Ralph Pulitzer

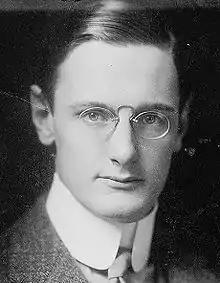

Ralph Pulitzer (June 11, 1879 – June 14, 1939) was an American heir, newspaper publisher and author. He served as the president of the Press Publishing Co., which published the "New York World" and the "Evening World".